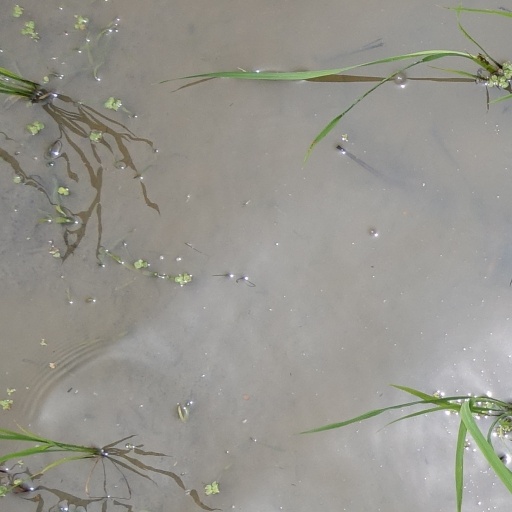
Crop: rice